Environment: real
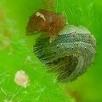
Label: fall_armyworm